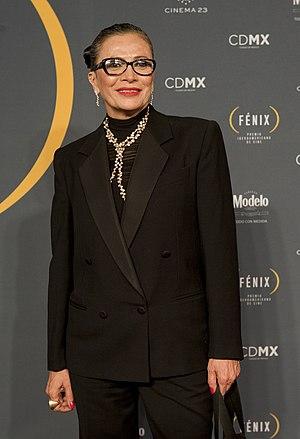
Fear the Walking Dead est une série télévisée d'horreur et dramatique américaine, créée par Robert Kirkman et Dave Erickson, diffusée depuis le 23 août 2015 sur la chaîne AMC.
Patricia Verónica Núñez Reyes Spíndola est une actrice, réalisatrice et productrice mexicaine.